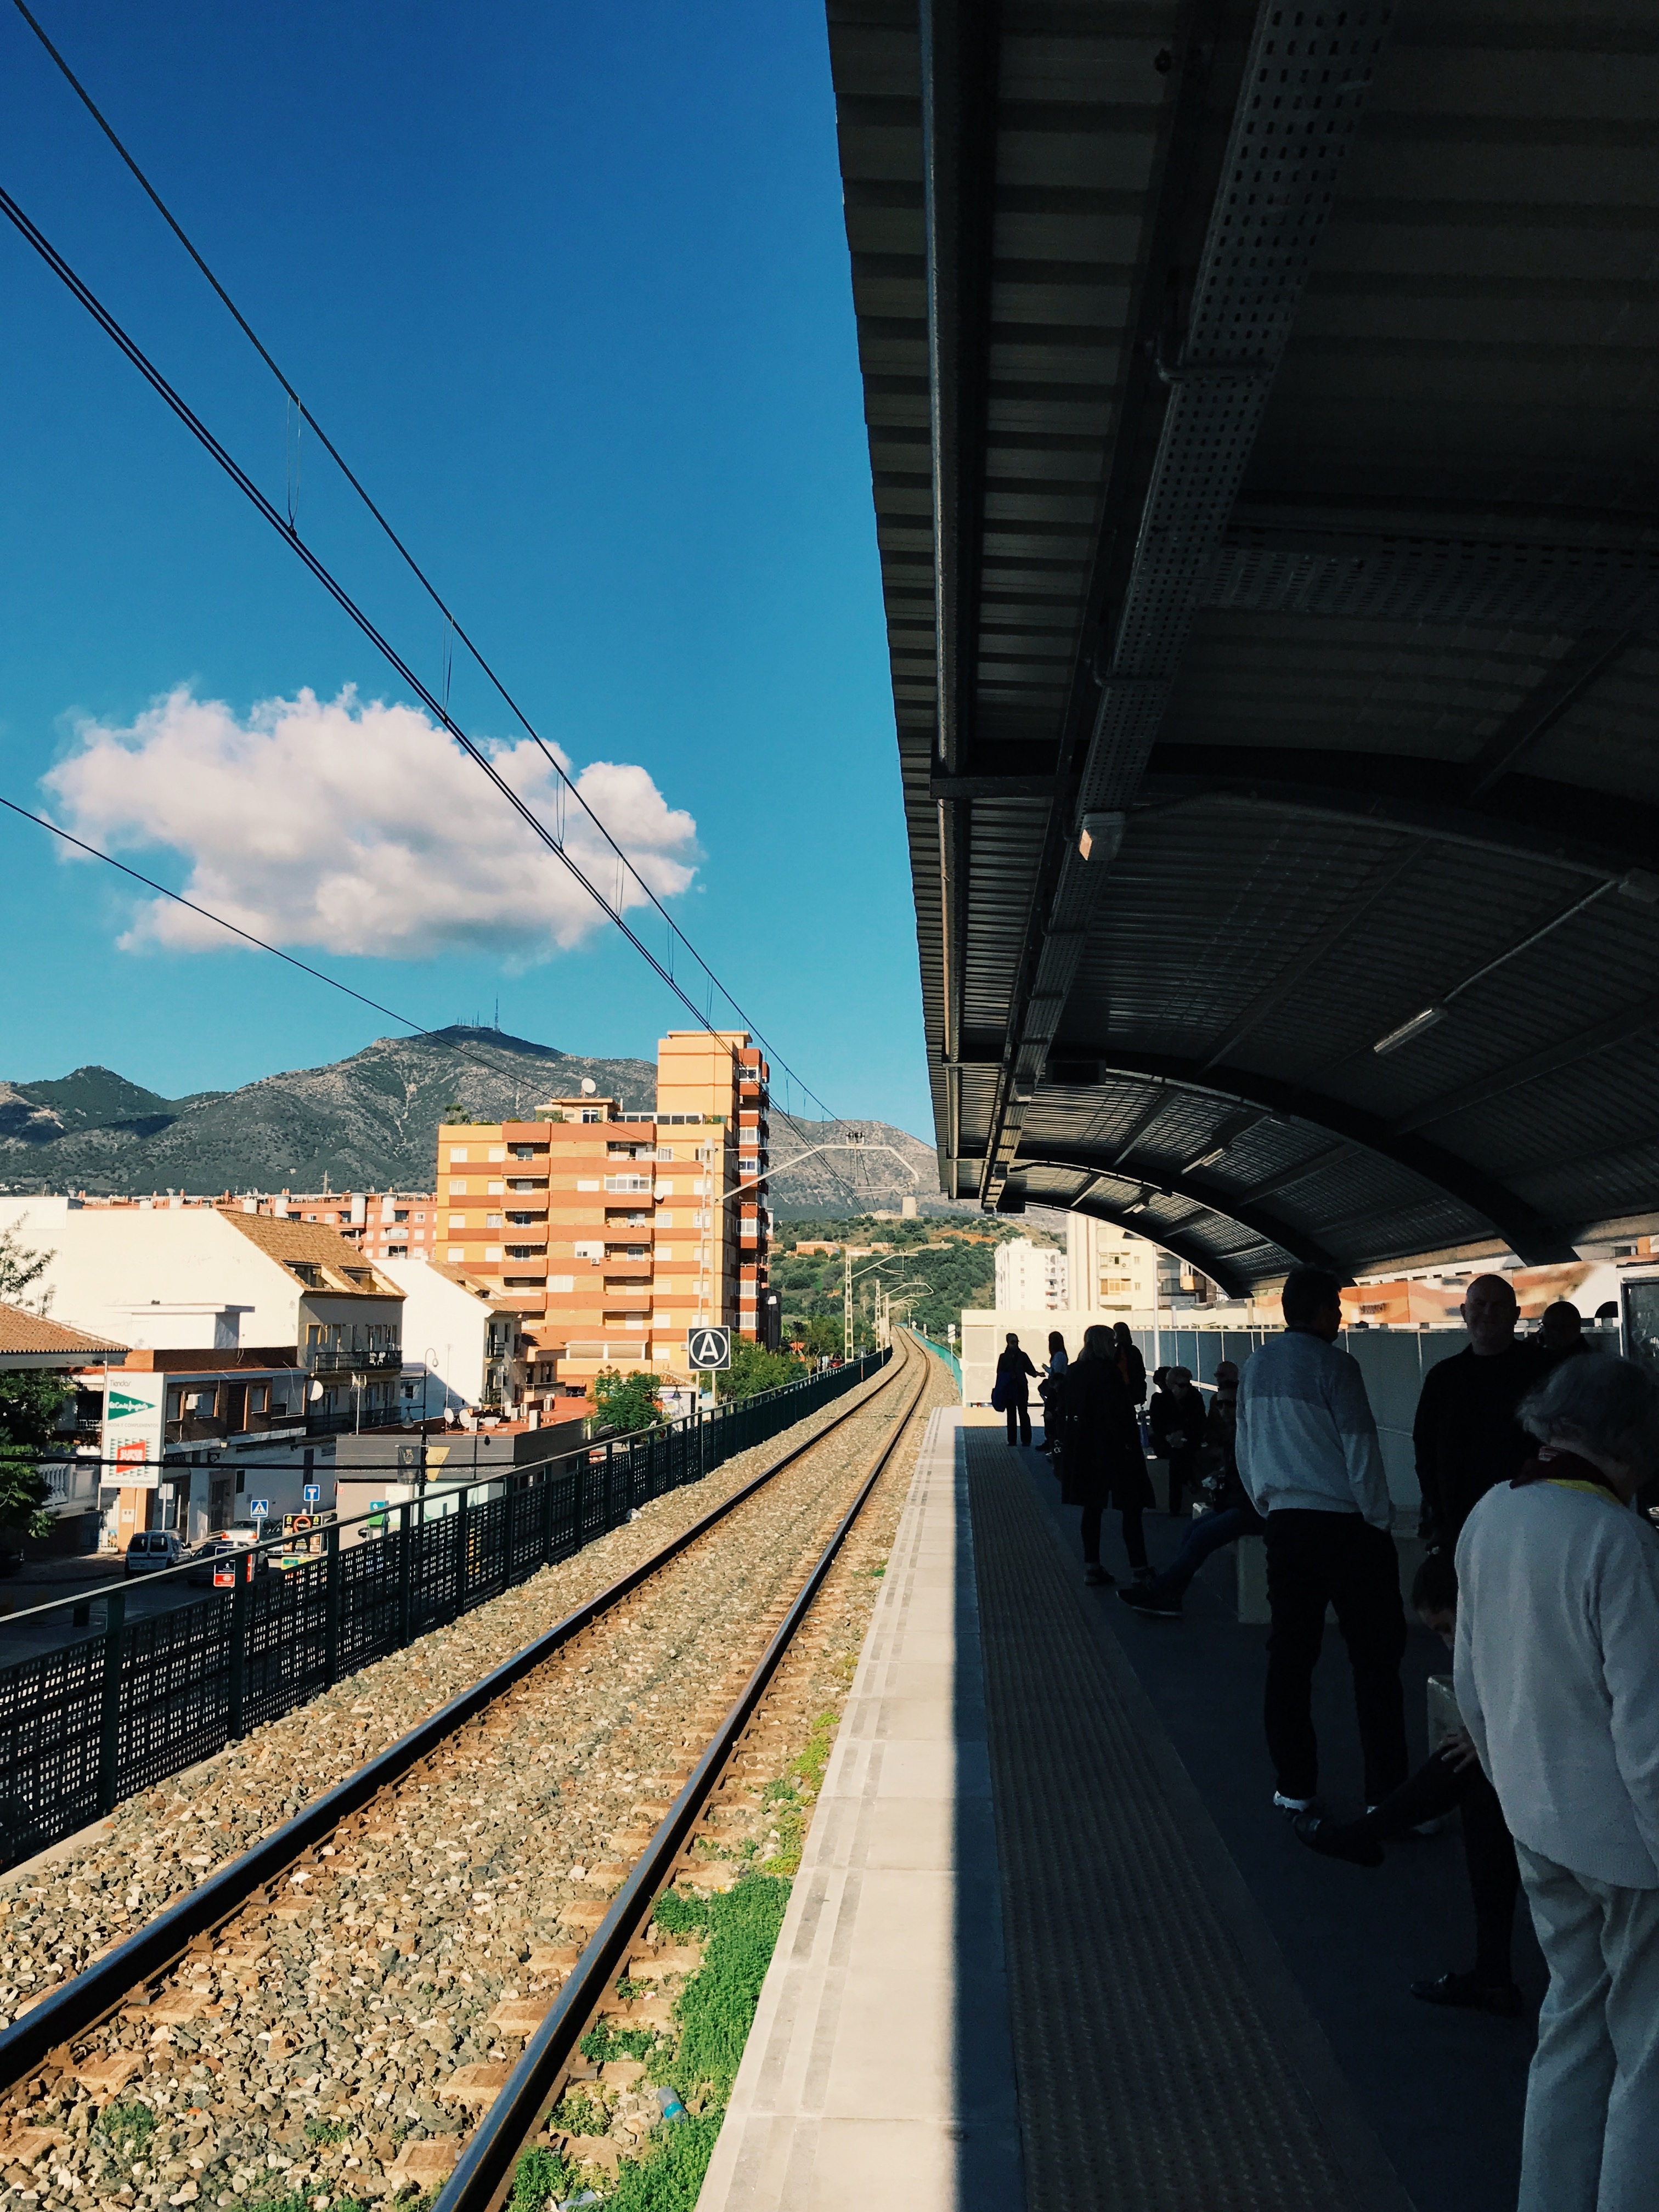
track, road, train, cityscape, travel, transport, evening, vehicle, train station, public transport, rail transport, urban area, metropolitan area